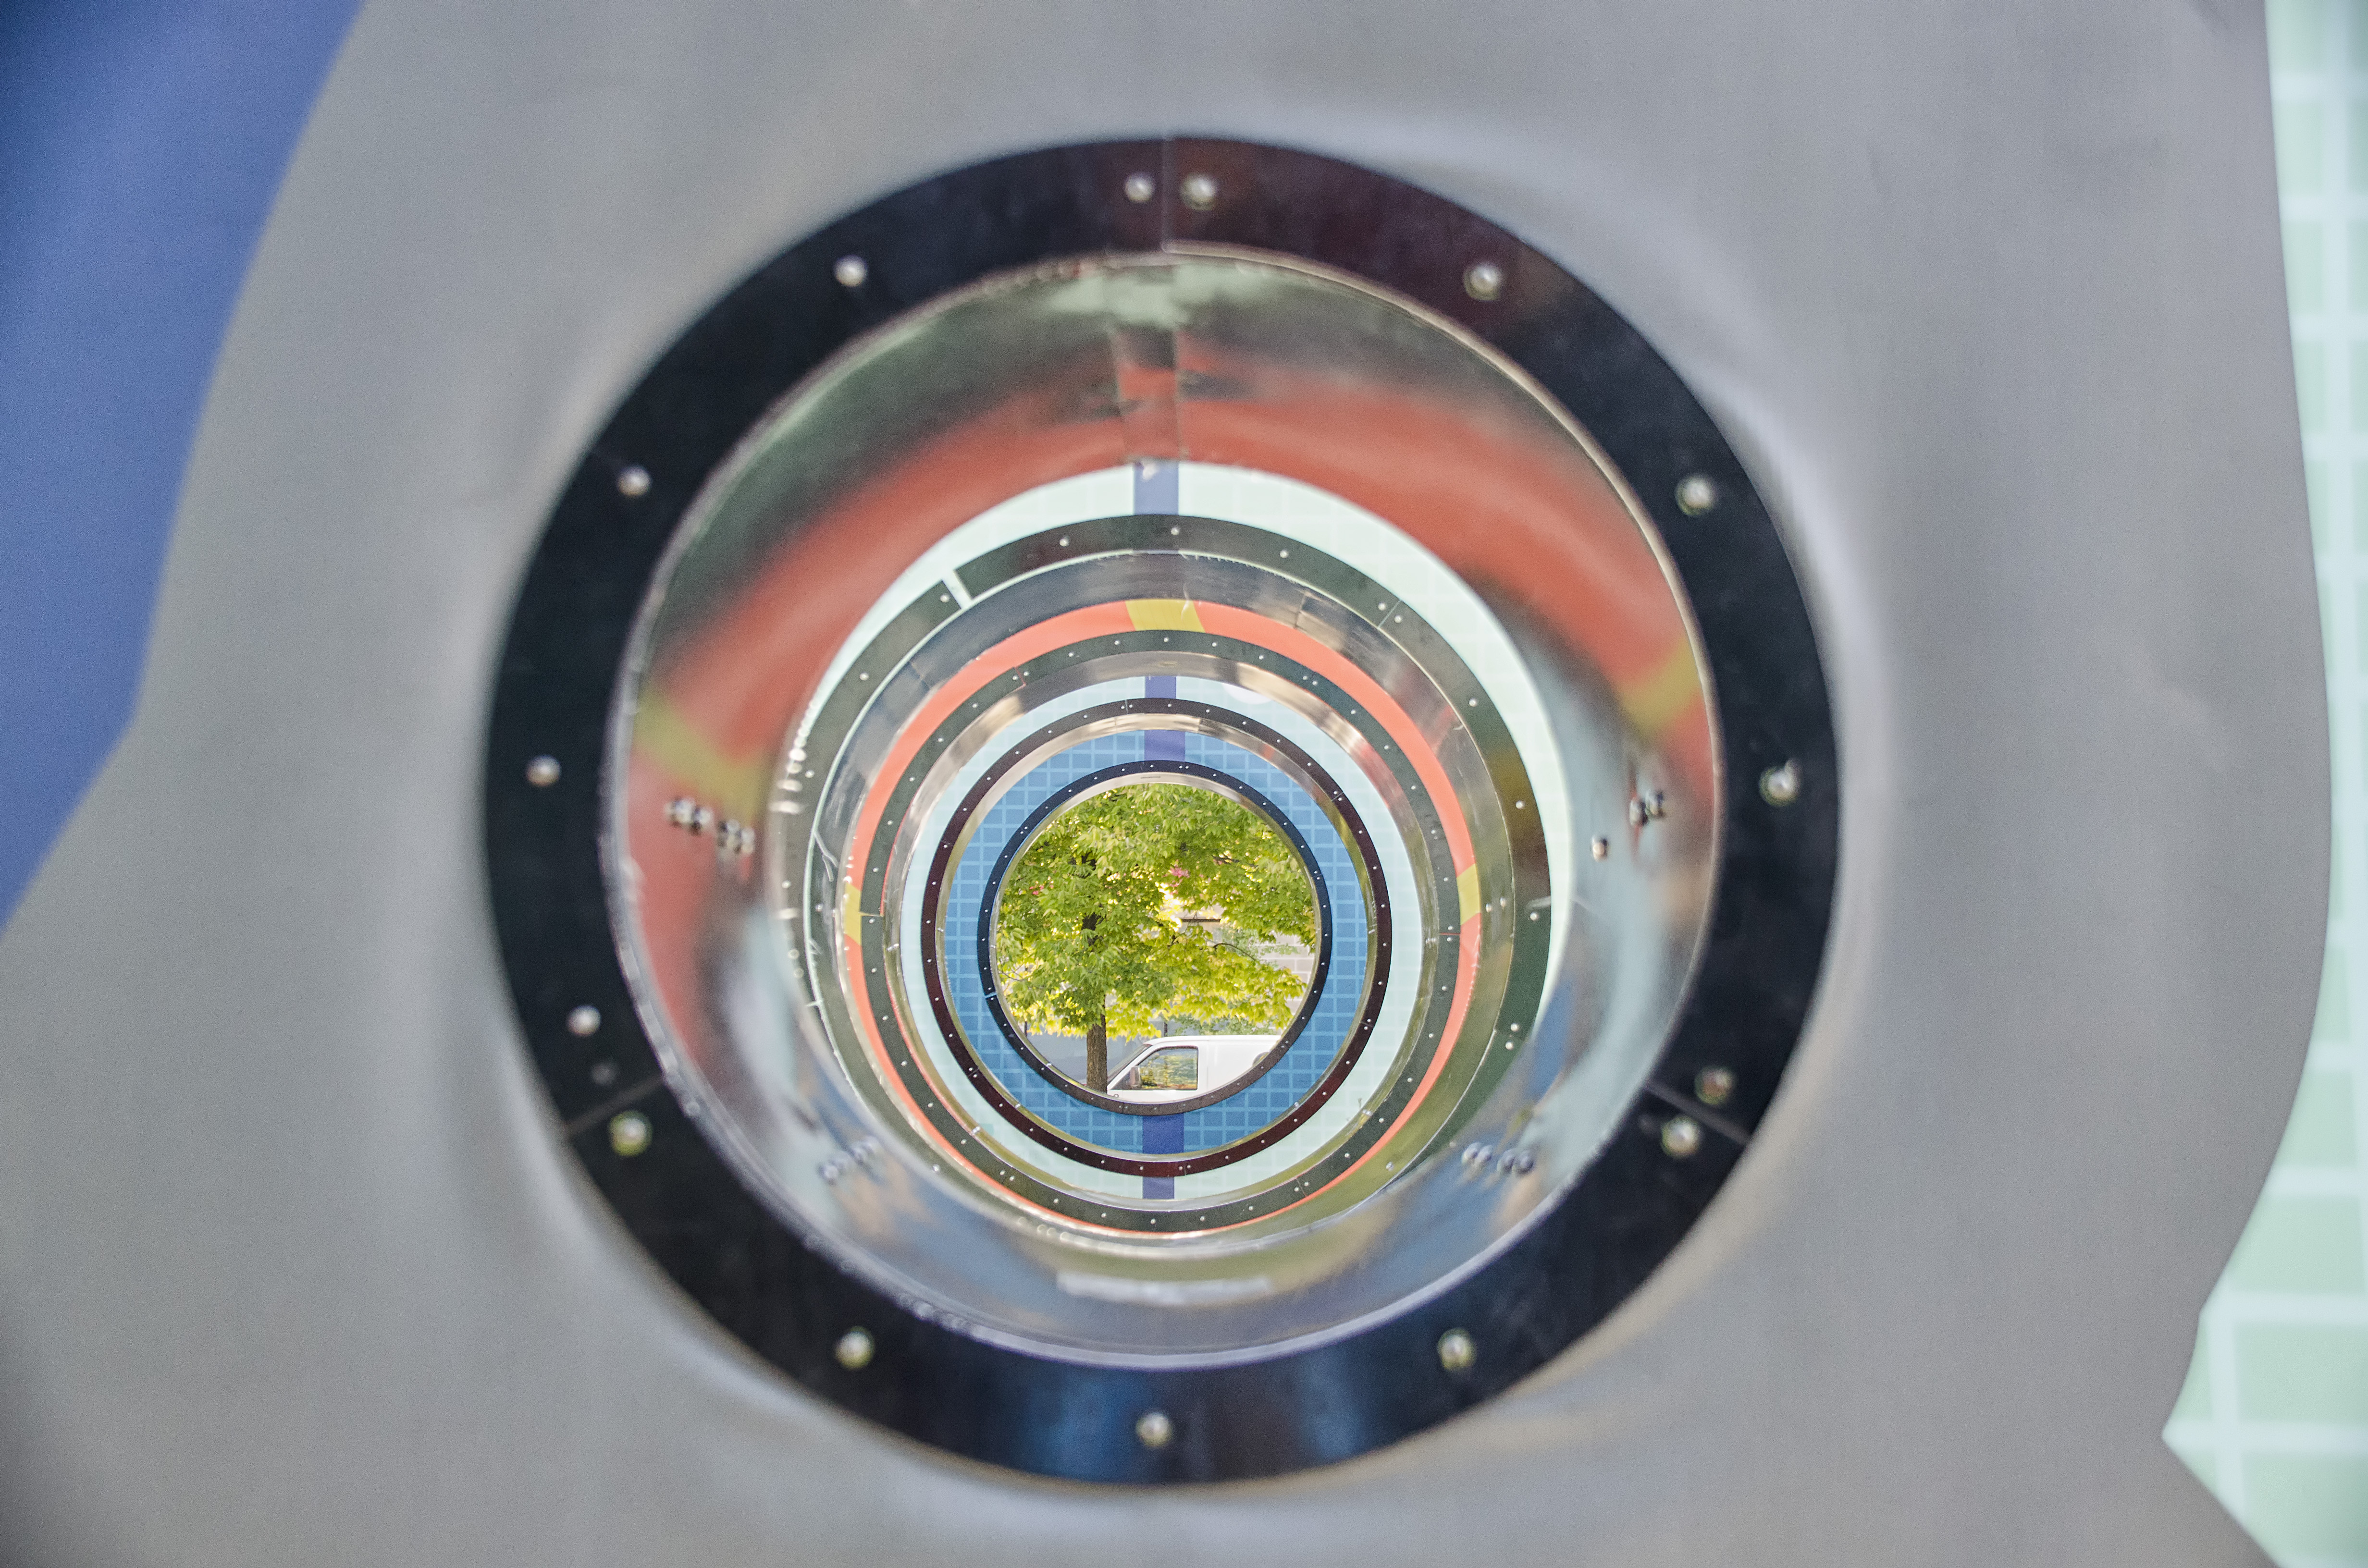
wheel, city, circle, de, of, canada, quebec, montreal, ville, aircraft engine